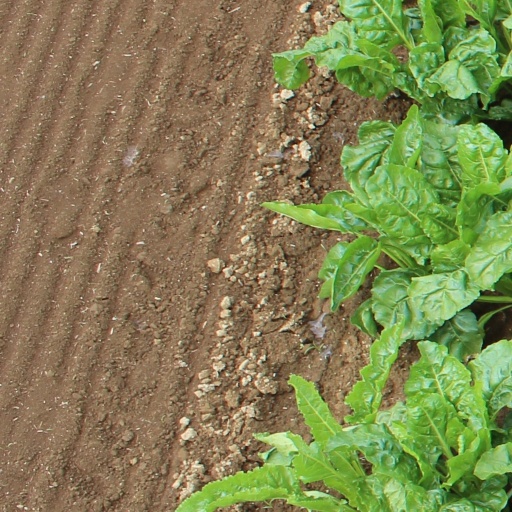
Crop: sugar beet